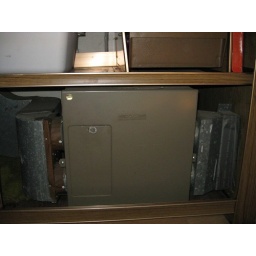
view of propane heater in cabinet under kitchen sink